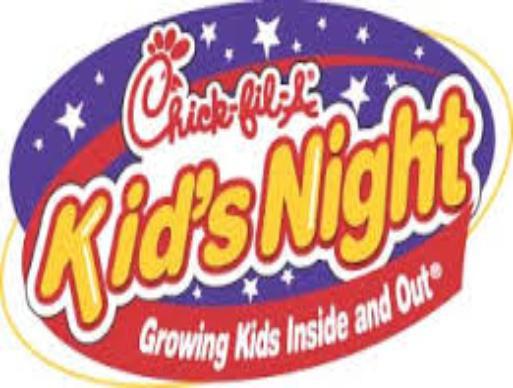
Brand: Chick-fil-A
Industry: Food